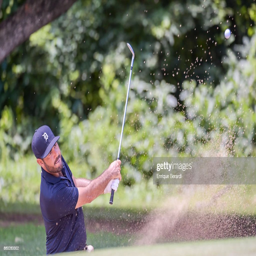
golfer hits out of a bunker on the 11th hole during the third round .